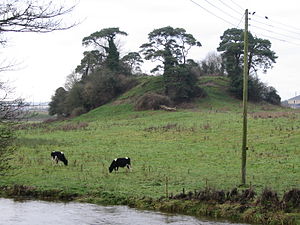
Callan (County Kilkenny)
Borgen "The Moat" i Callan
Callan er en by i County Kilkenny i det sydøstlige Irland.